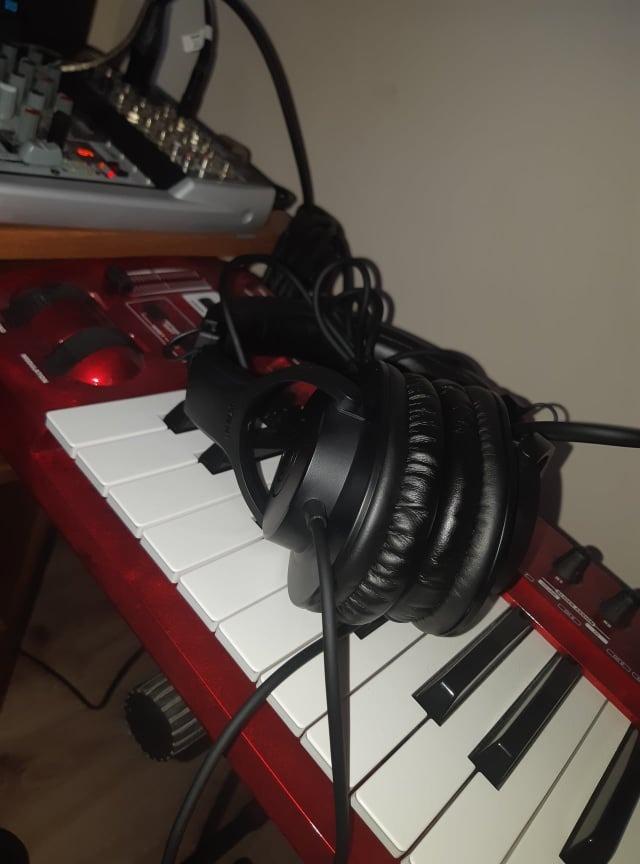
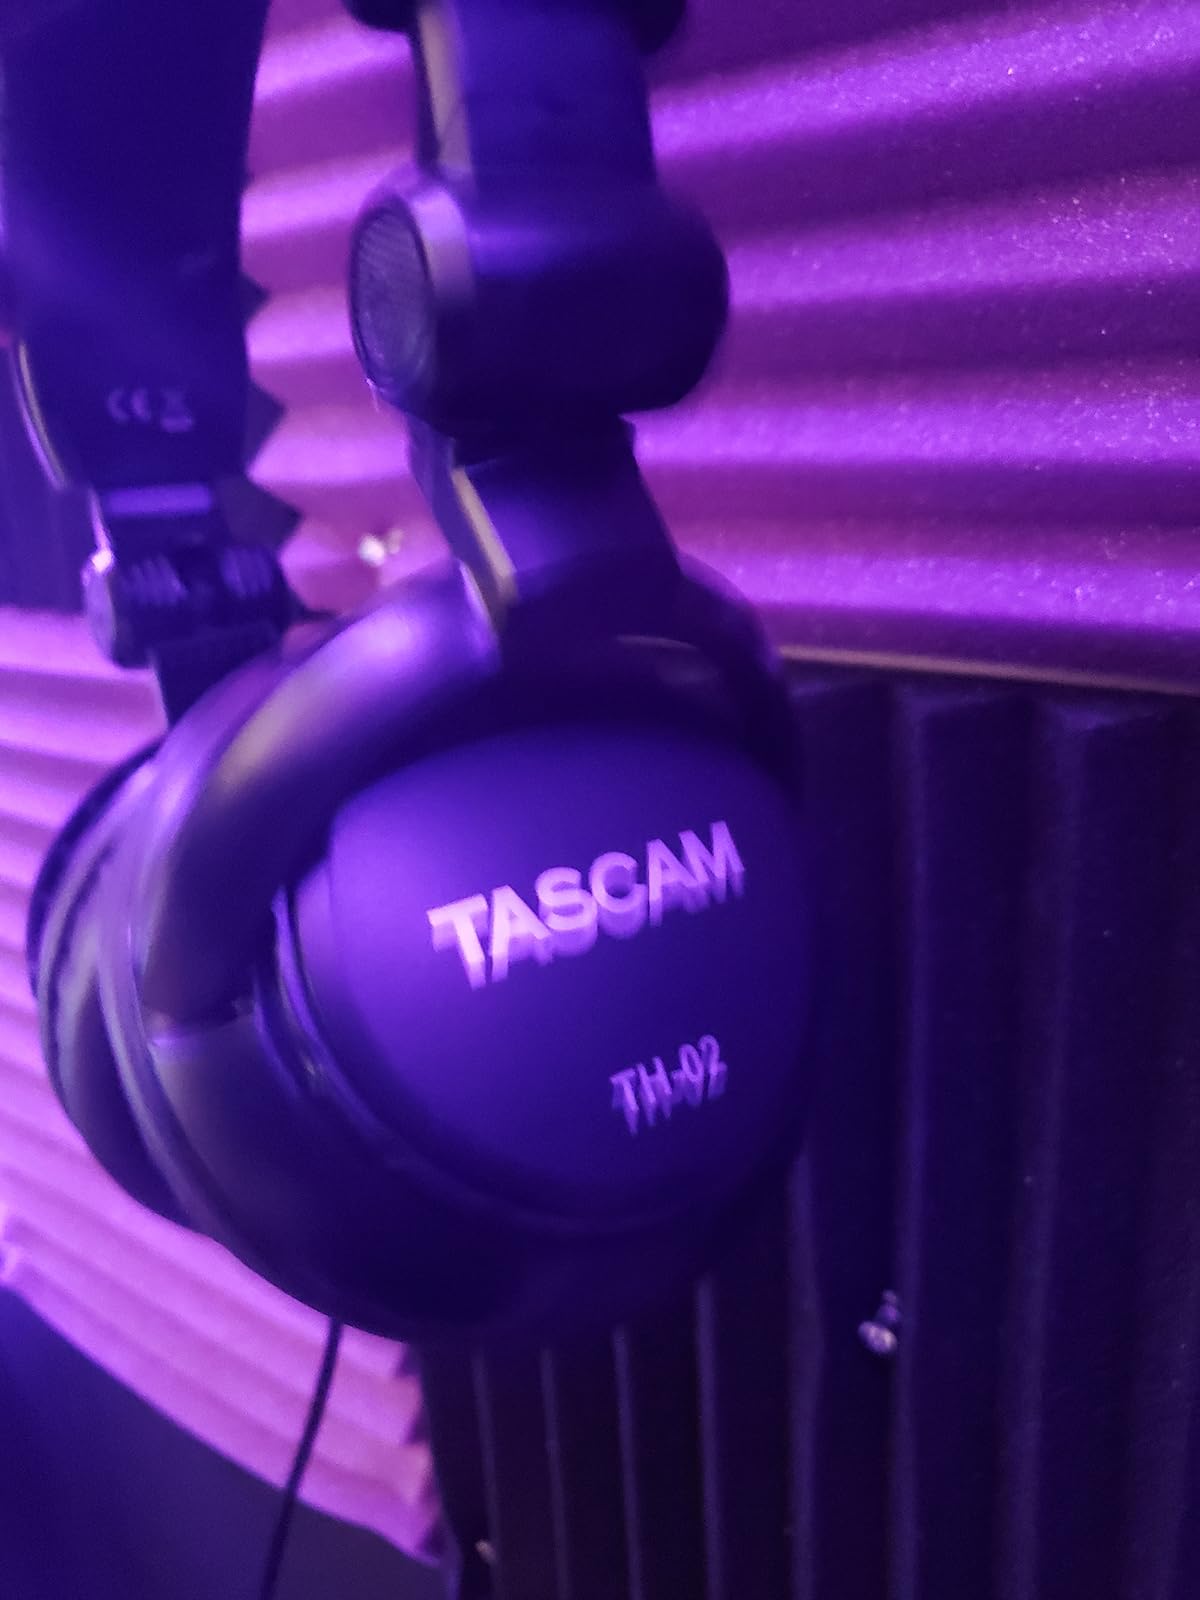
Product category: headphones
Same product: no